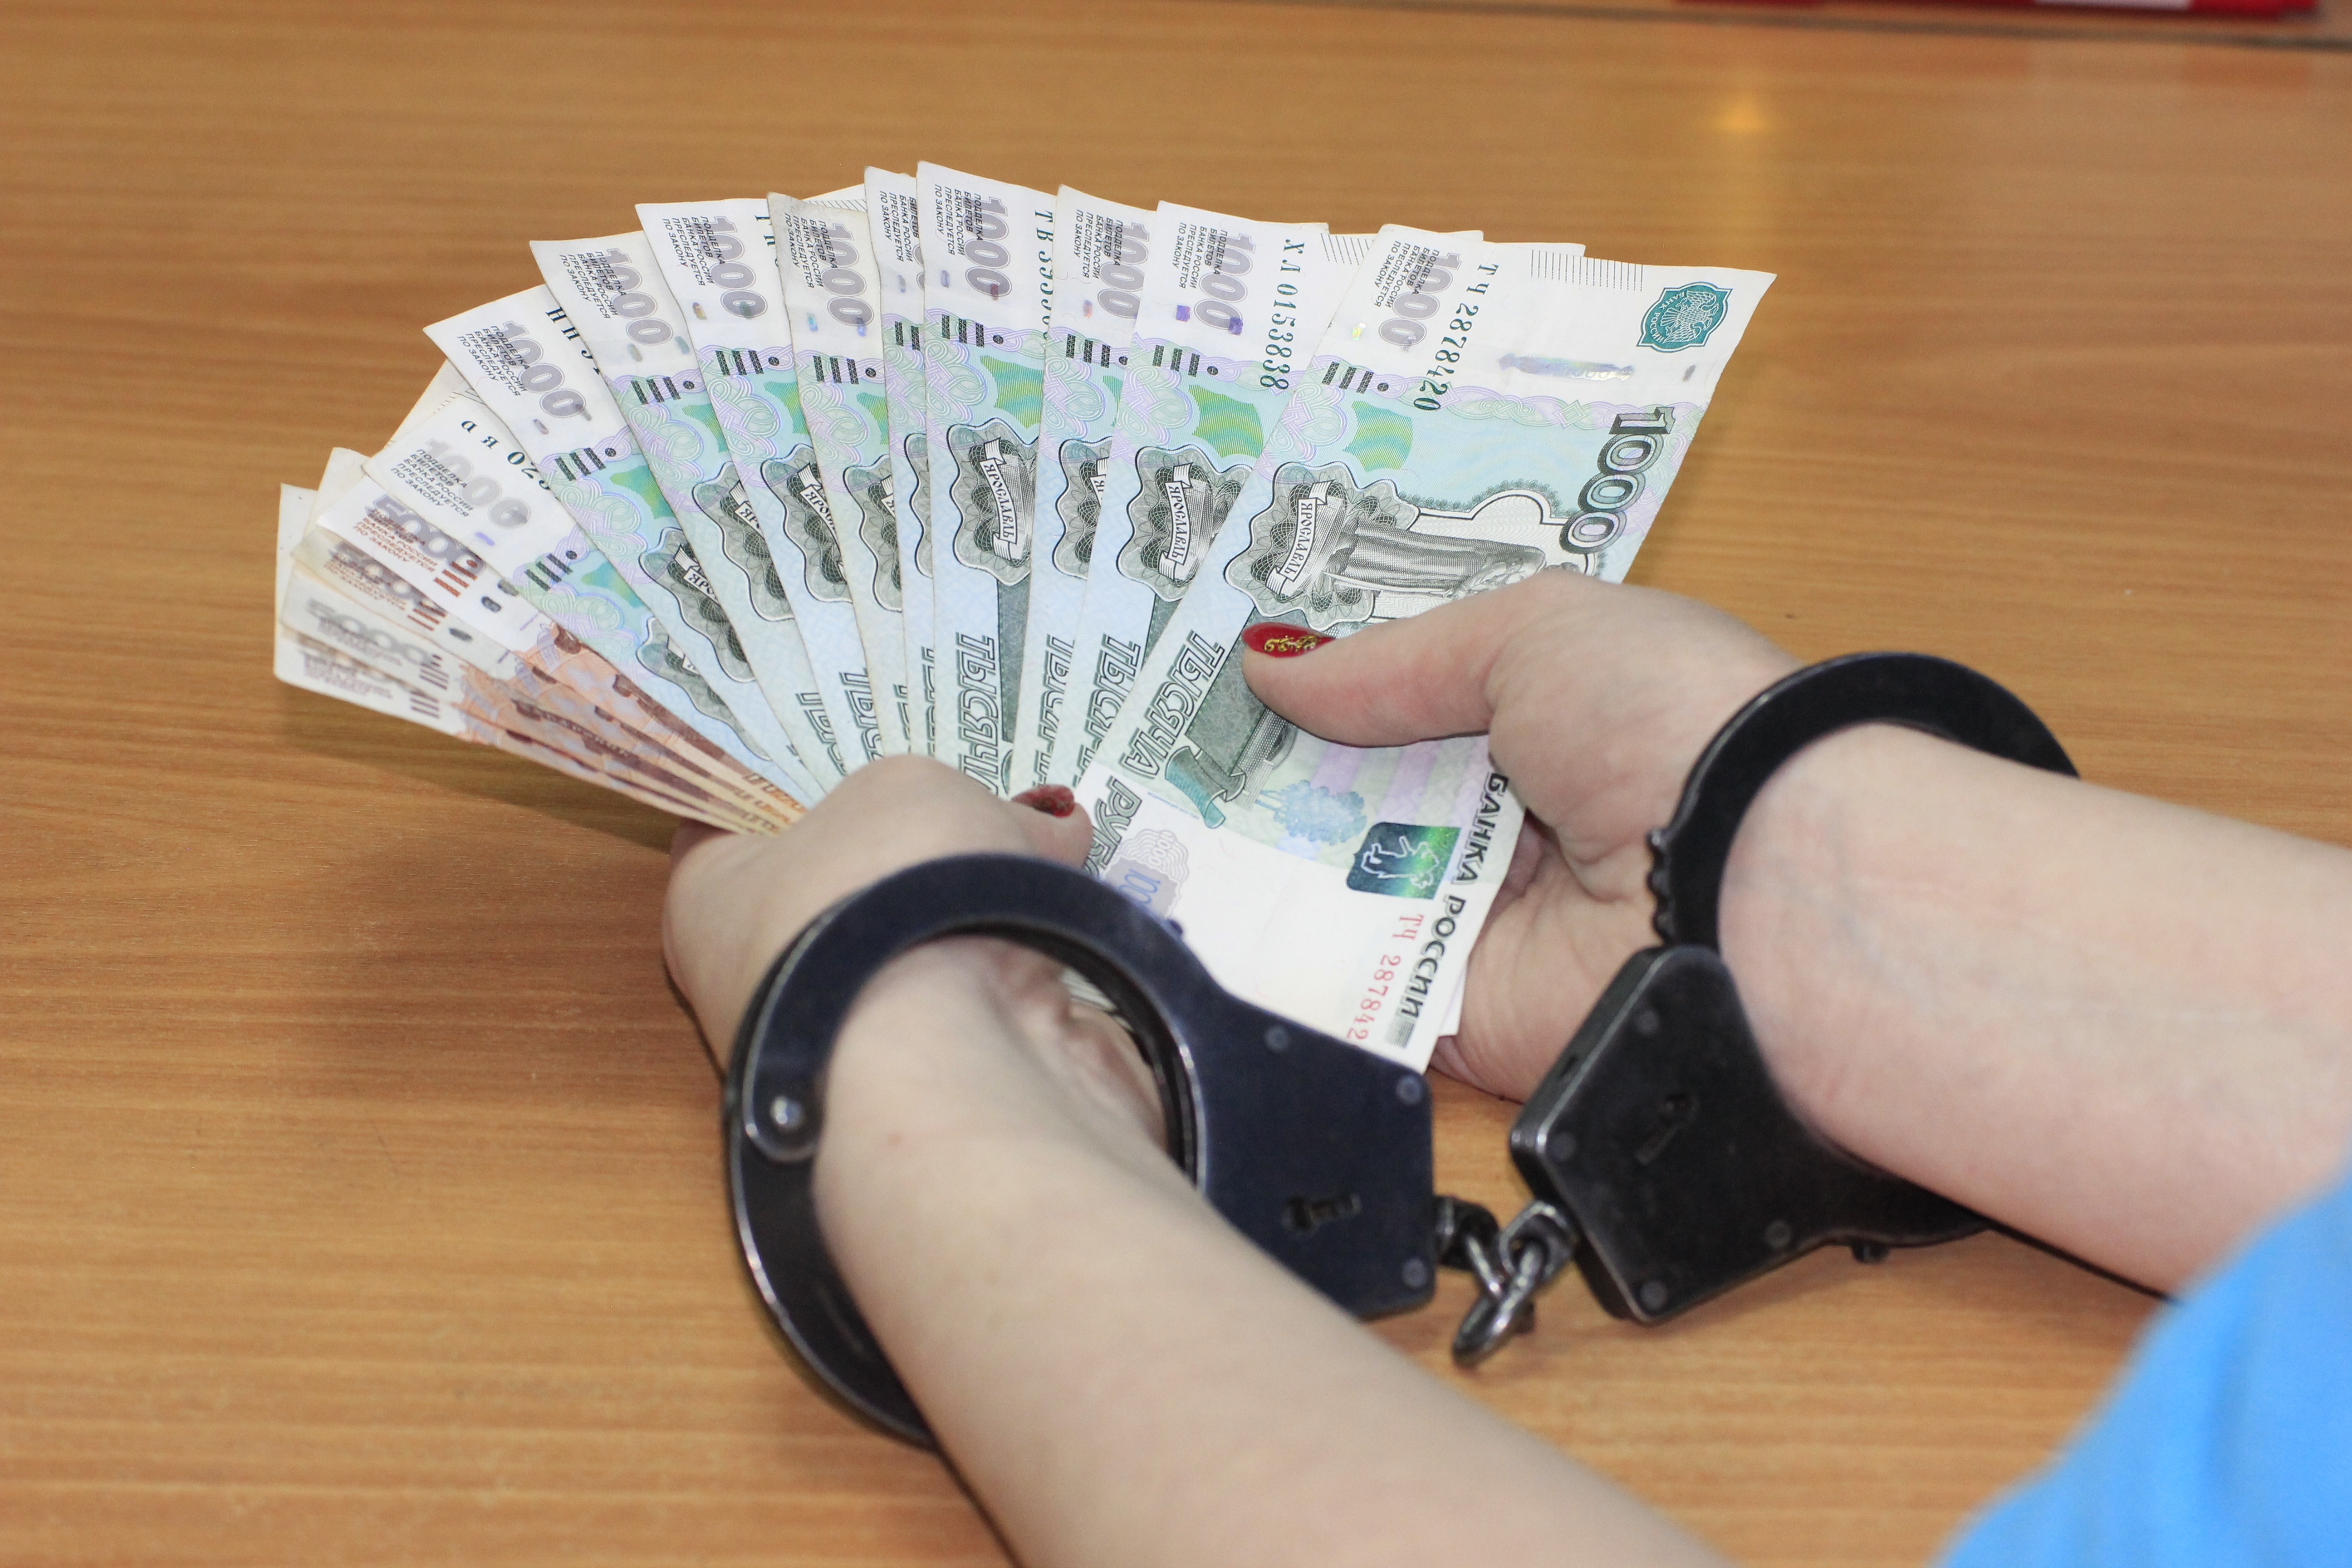
woman, money, cash, hands, economy, handcuffs, bills, corruption, bribe